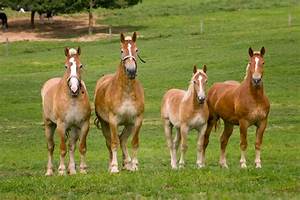
Label: horse